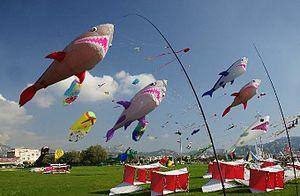
Septembre - Fete du vent à Marseille
Les plages du Prado sont un aménagement artificiel du littoral créé à la fin des années 1970 par Gaston Defferre à Marseille. Les plages ont été construites sur 20 hectares pris sur la mer, à l'aide des remblais issus de la construction des deux lignes de métro marseillaises. Leur construction est due en partie au fait qu'avant cela, les jours de mistral, les vagues de la mer venaient mourir au bord de la chaussée, arrosant copieusement passants et véhicules.